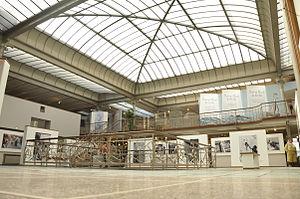
Vue du 2e étage du Centre belge de la bande des
Le Centre belge de la bande dessinée, ou Musée de la BD, est un musée consacré à la bande dessinée. Il est installé à Bruxelles, rue des Sables, dans le bâtiment art nouveau conçu par Victor Horta en 1906 pour abriter les grands magasins de tissus Waucquez.